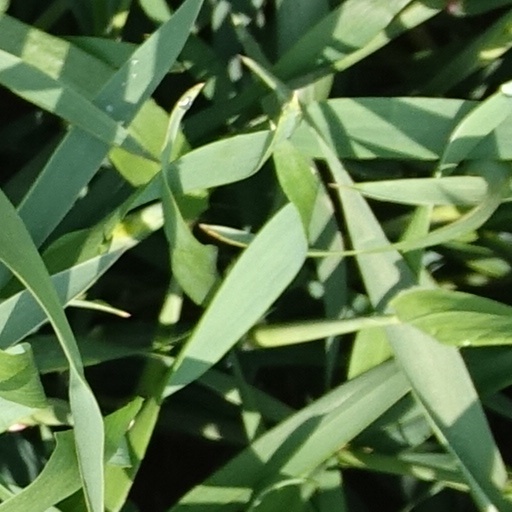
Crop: wheat